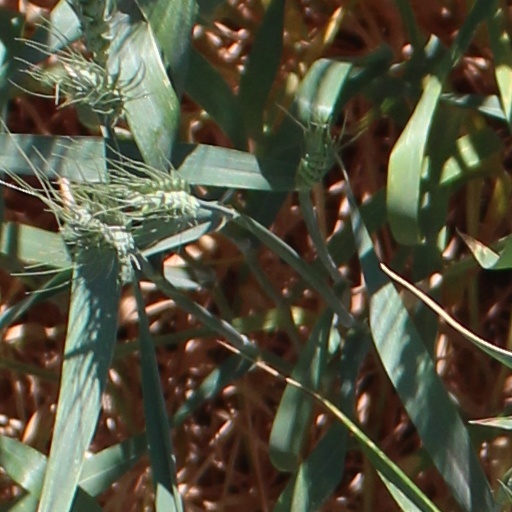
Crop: wheat